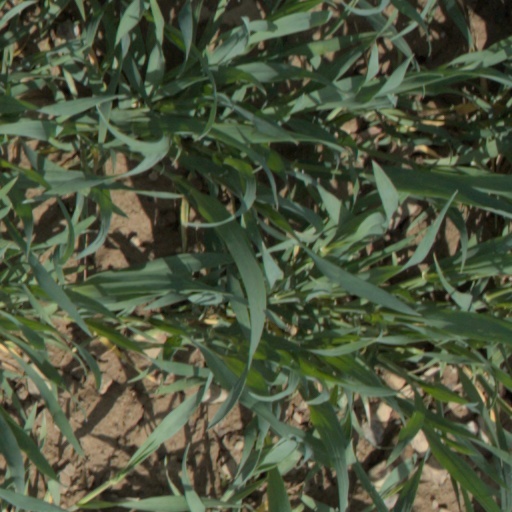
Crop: wheat